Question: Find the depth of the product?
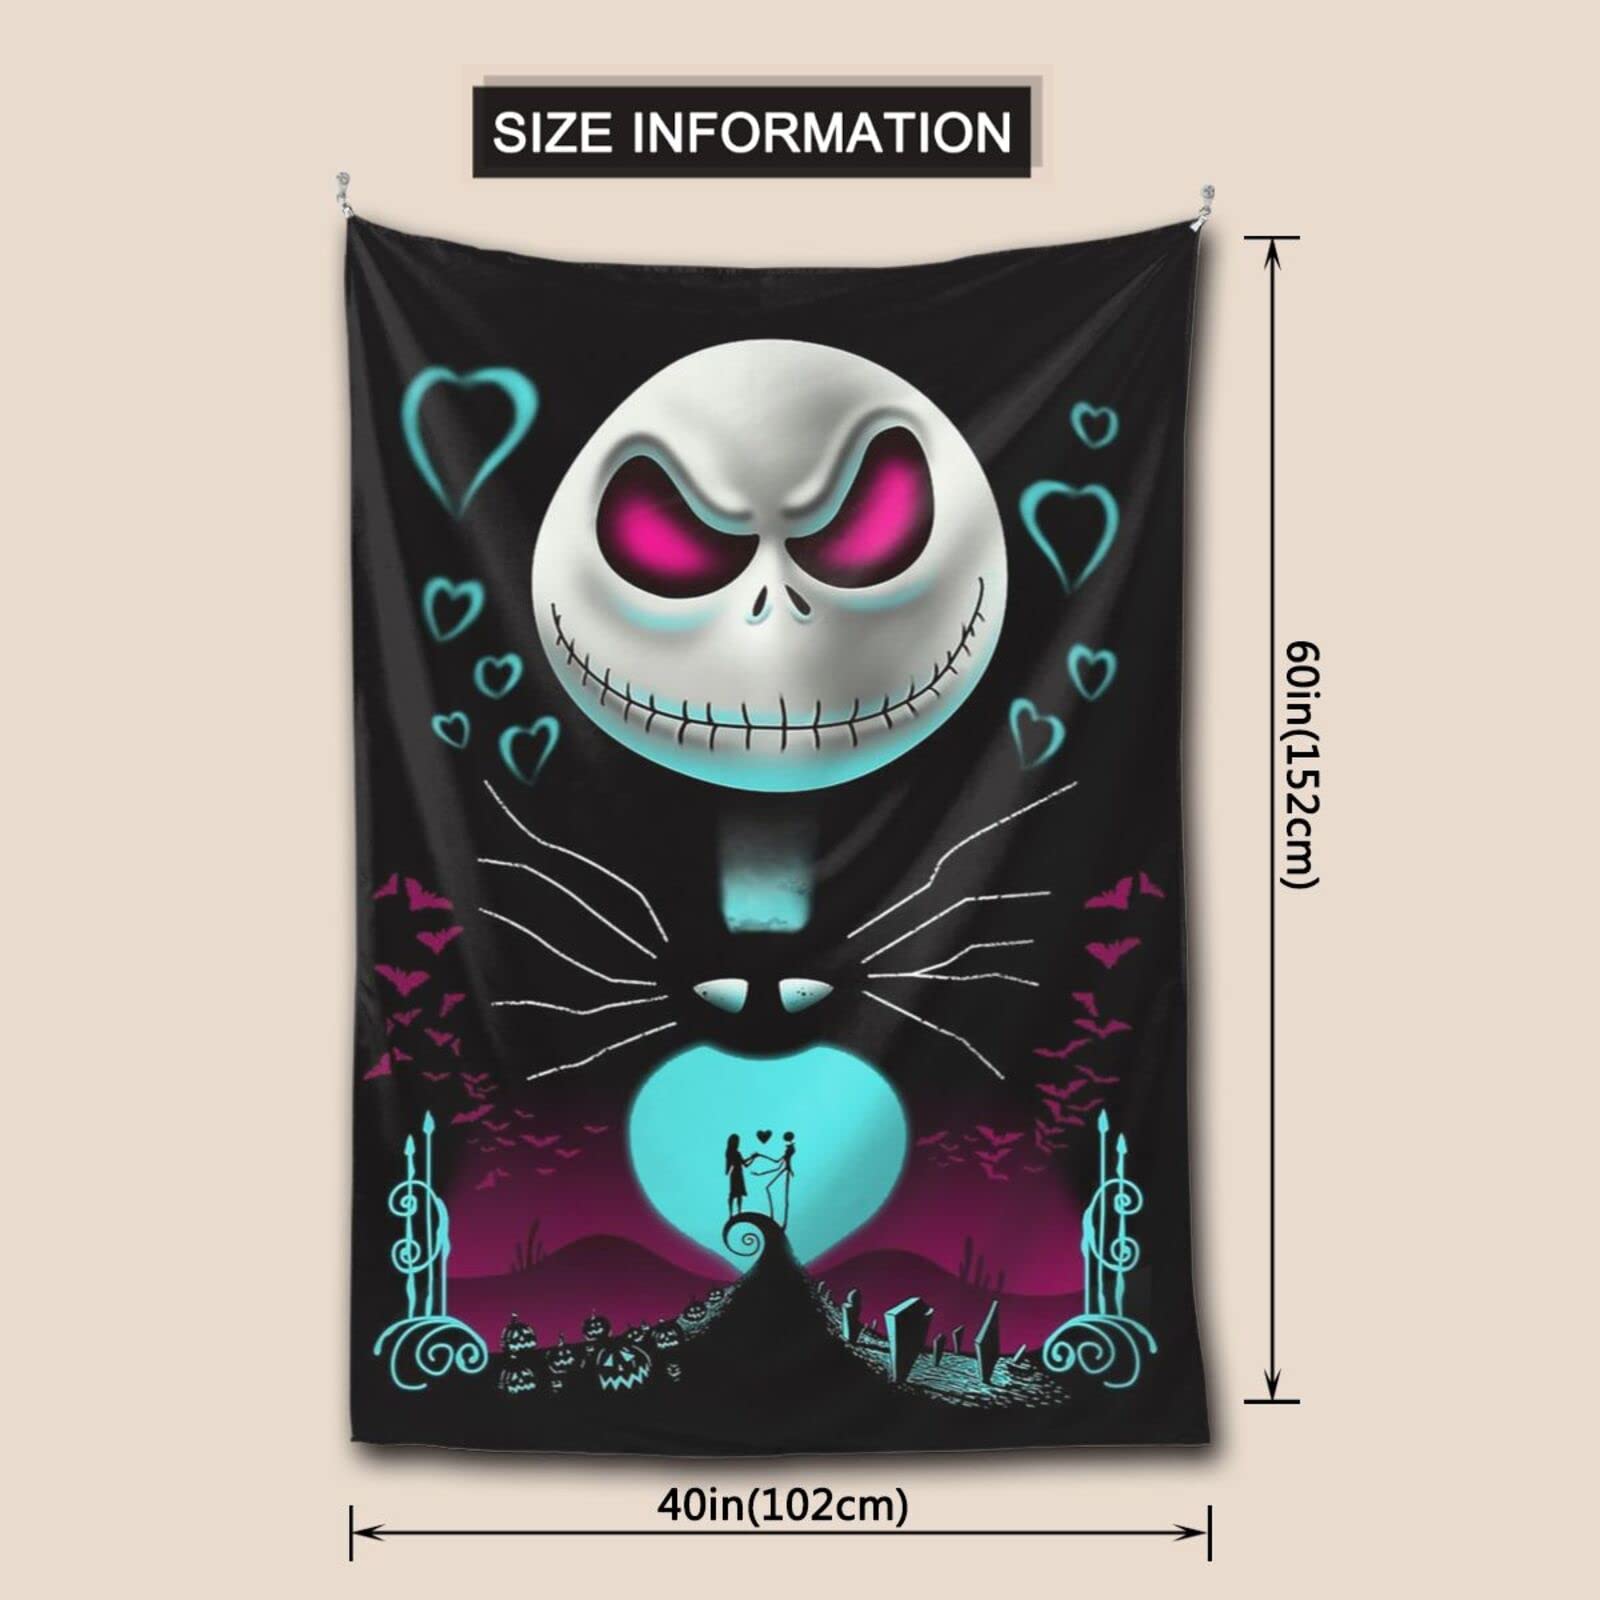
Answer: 152.0 centimetre